Amarasimha

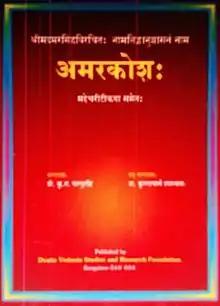
Cover of a modern copy of "Amara kosha"

Amarasimha (IAST:) was a Sanskrit grammarian and poet from ancient India, of whose personal history hardly anything is known. He is said to have been "one of the nine gems that adorned the throne of Vikramaditya," and according to the evidence of Xuanzang, this is the Chandragupta Vikramaditya (Chandragupta II) who flourished about CE 375. Other sources describe him as belonging to the period of Vikramaditya of 7th century. Most of Amarasiṃha's works were lost, with the exception of the celebrated "Amara-Kosha" (IAST: "") ("Treasury of Amara"). The first reliable mention of the "Amarakosha" is in the Amoghavritti of Shakatayana composed during the reign of Amoghavarsha (814-867 CE)